Shivajinagar, Pune

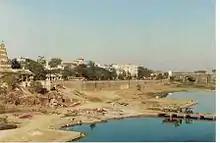
A scene on the Riverbank on the Mutha river at Shivajinagar in the 1980s

Shivajinagar is situated on the West bank of the Mutha river with the older parts of Pune on the east side of the river. The area is surrounded on its Western side by the Vetal and Hanuman Hills. The village deity (Gramdaivat) is the temple of Rokdoba (God Hanuman) in Shivajinagar Gaothan. The Gaothan also has a temple of God Shri Ram.